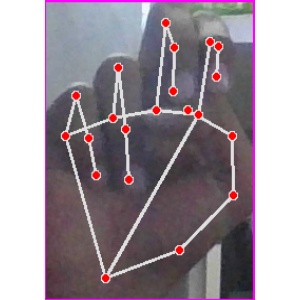
अक्षर: ह